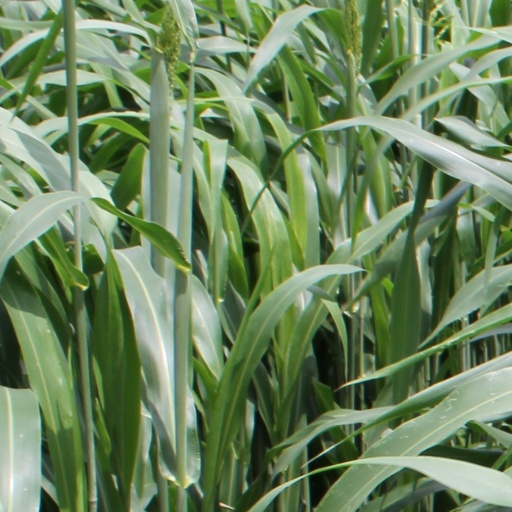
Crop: sorghum